Sacra Famiglia, Alcamo

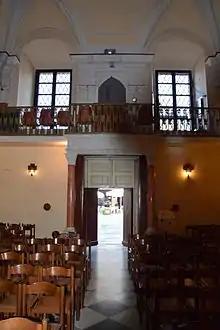
The choir and the inner door.

The church Confessional has got two kneeling-stools and is placed in a niche set into a side wall of the Church.